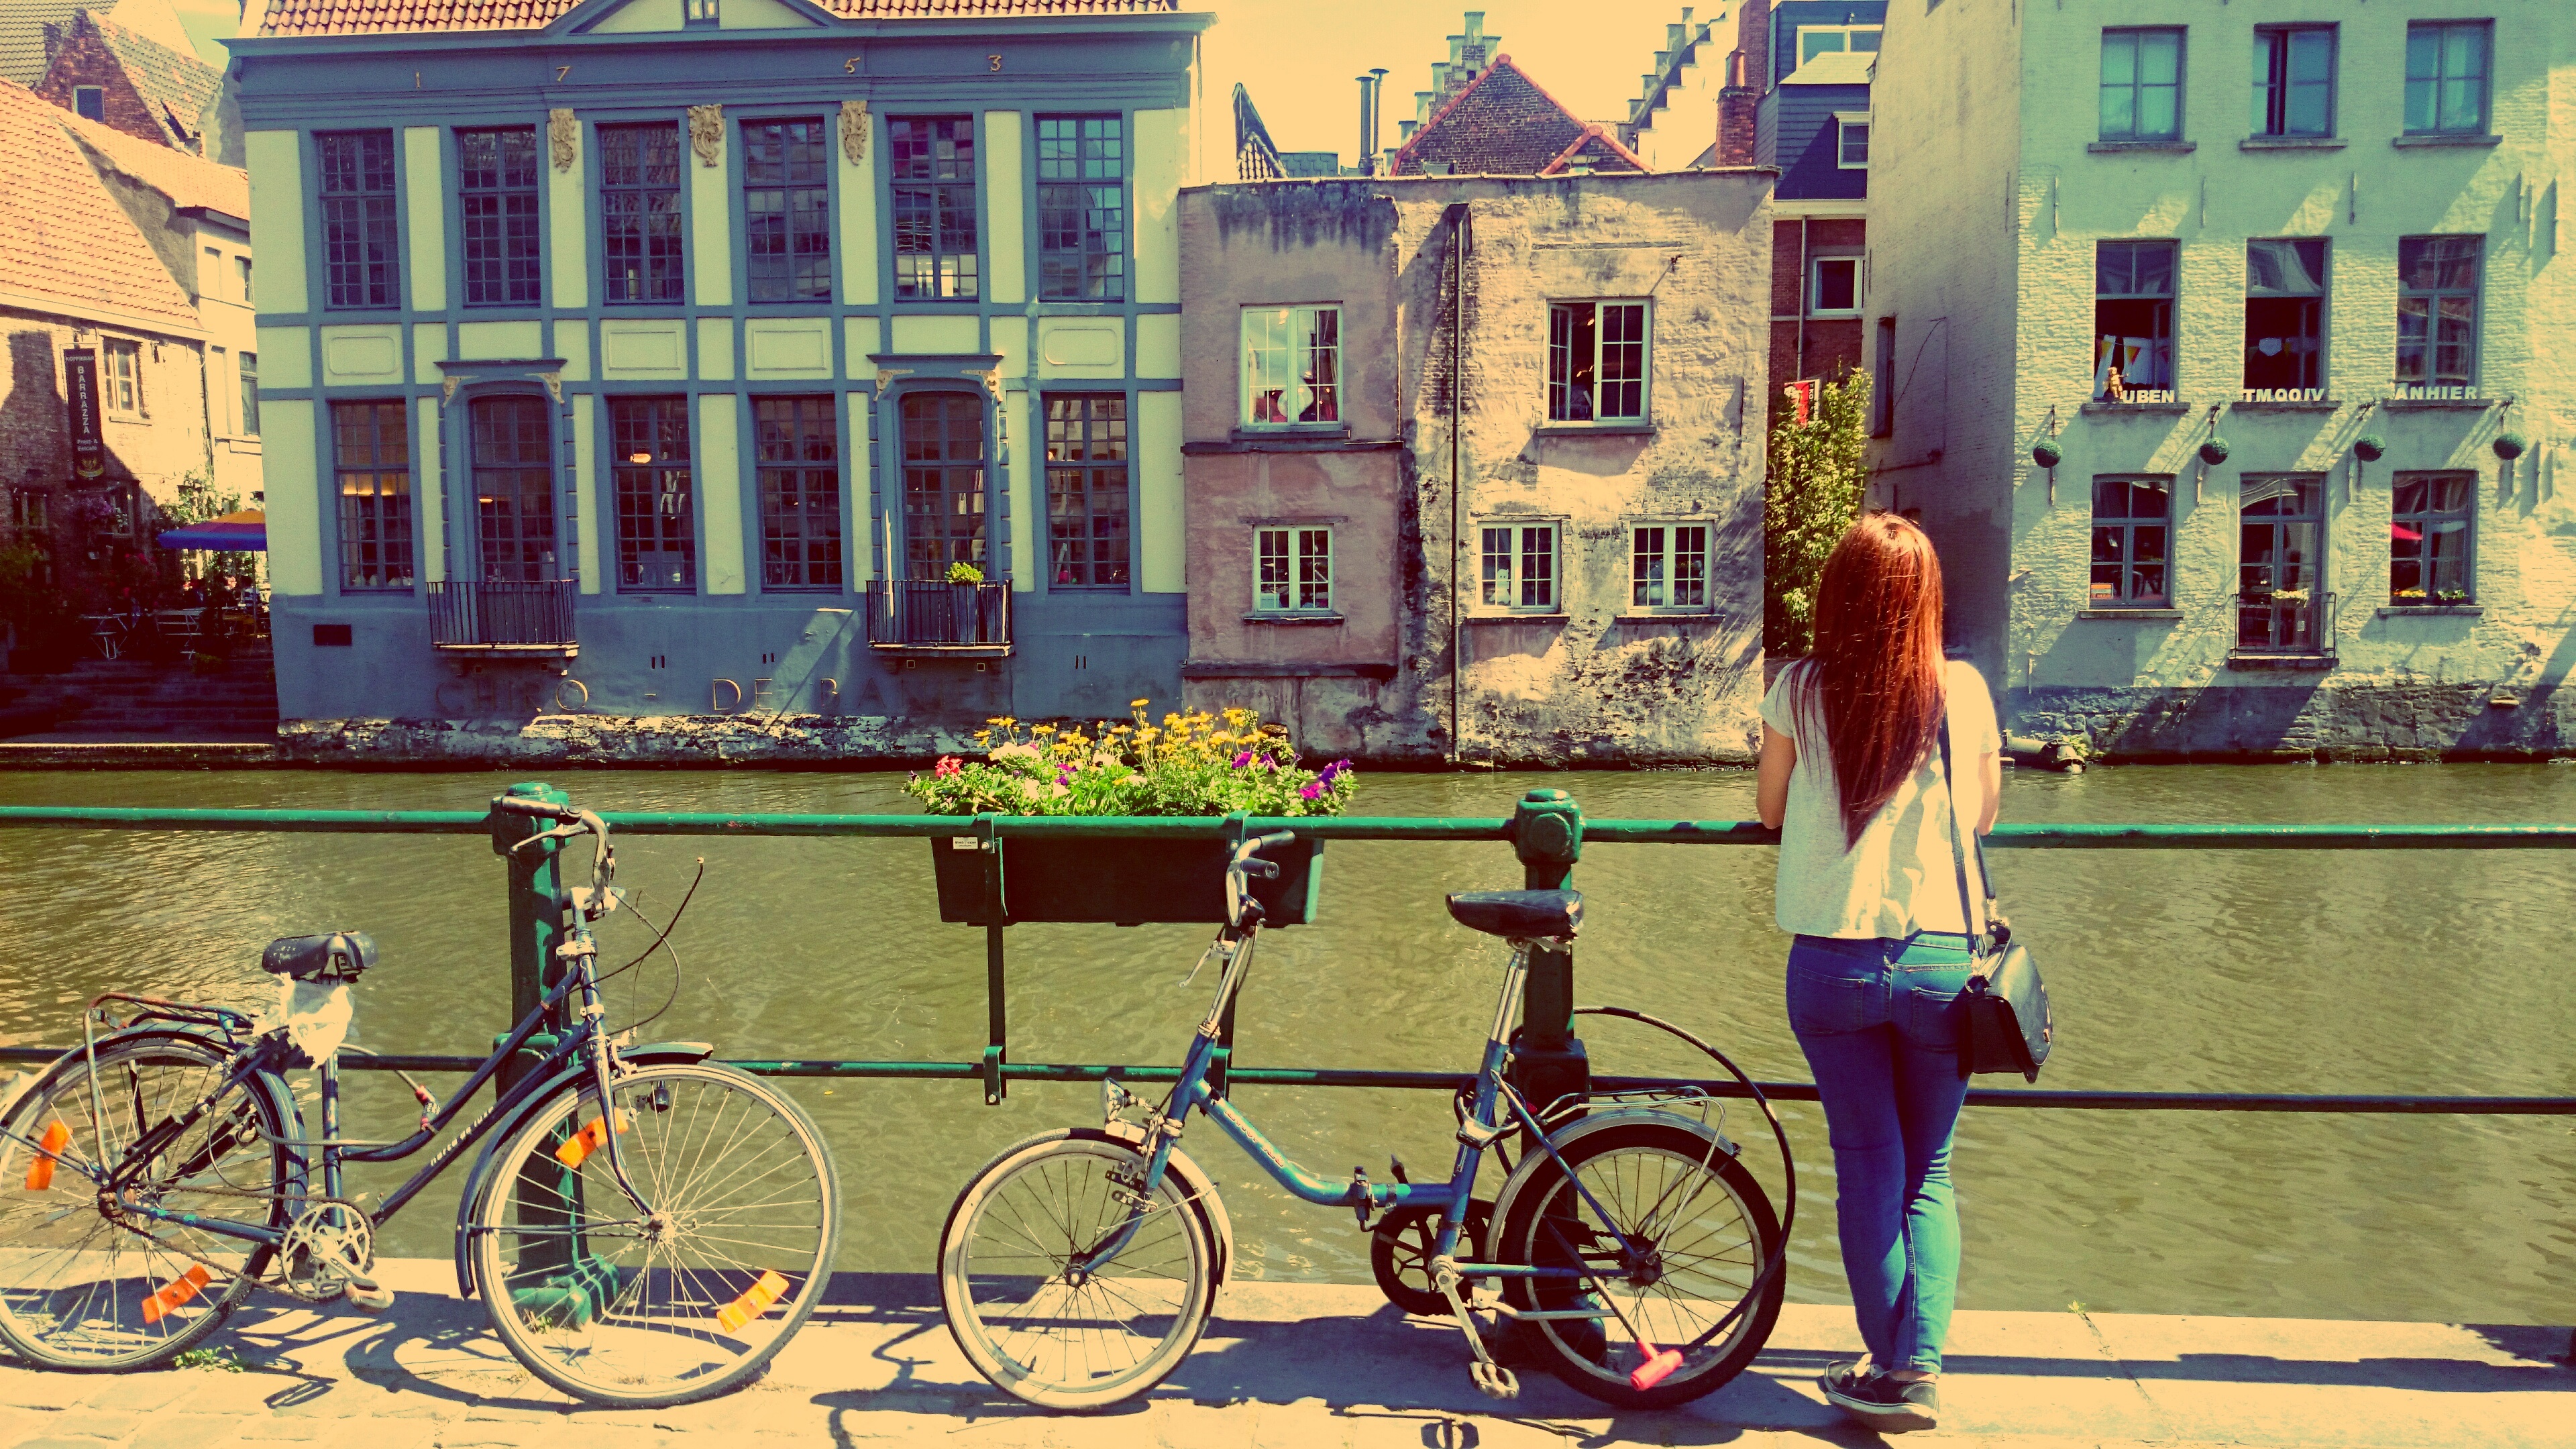
street, bicycle, vehicle, color, tourism, waterway, urban area